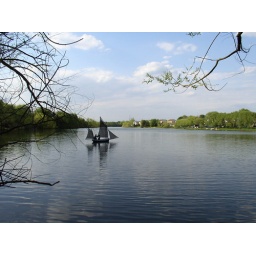
A floating boat sculpture in the blue water of placid lake in the Sculpture Park